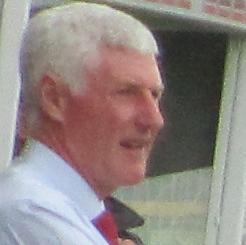
Age: 51